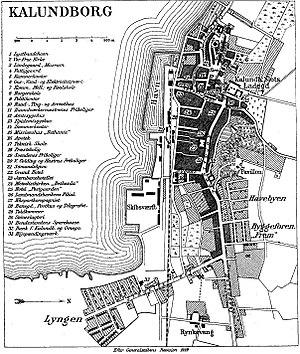
Kalundborg est une ville portuaire danoise de 16 370 habitants, et une municipalité de 48 681 habitants, située au Nord-Ouest de Seeland, la principale île du pays.